Jonah Hill

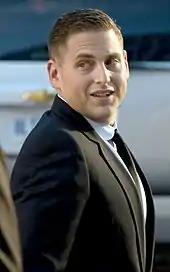
Aged 28, Hill at the 2011 Toronto International Film Festival

In 2011, Hill starred in Bennett Miller's feature film "Moneyball" with Brad Pitt and Philip Seymour Hoffman. It garnered favorable reviews. Critics noted Hill's performance as a departure from his usual comedy roles. He received a Golden Globe nomination for Best Performance by an Actor in a Supporting Role in a Motion Picture; and in late January 2012, received his first Oscar nomination for Best Actor in a Supporting Role for the role.